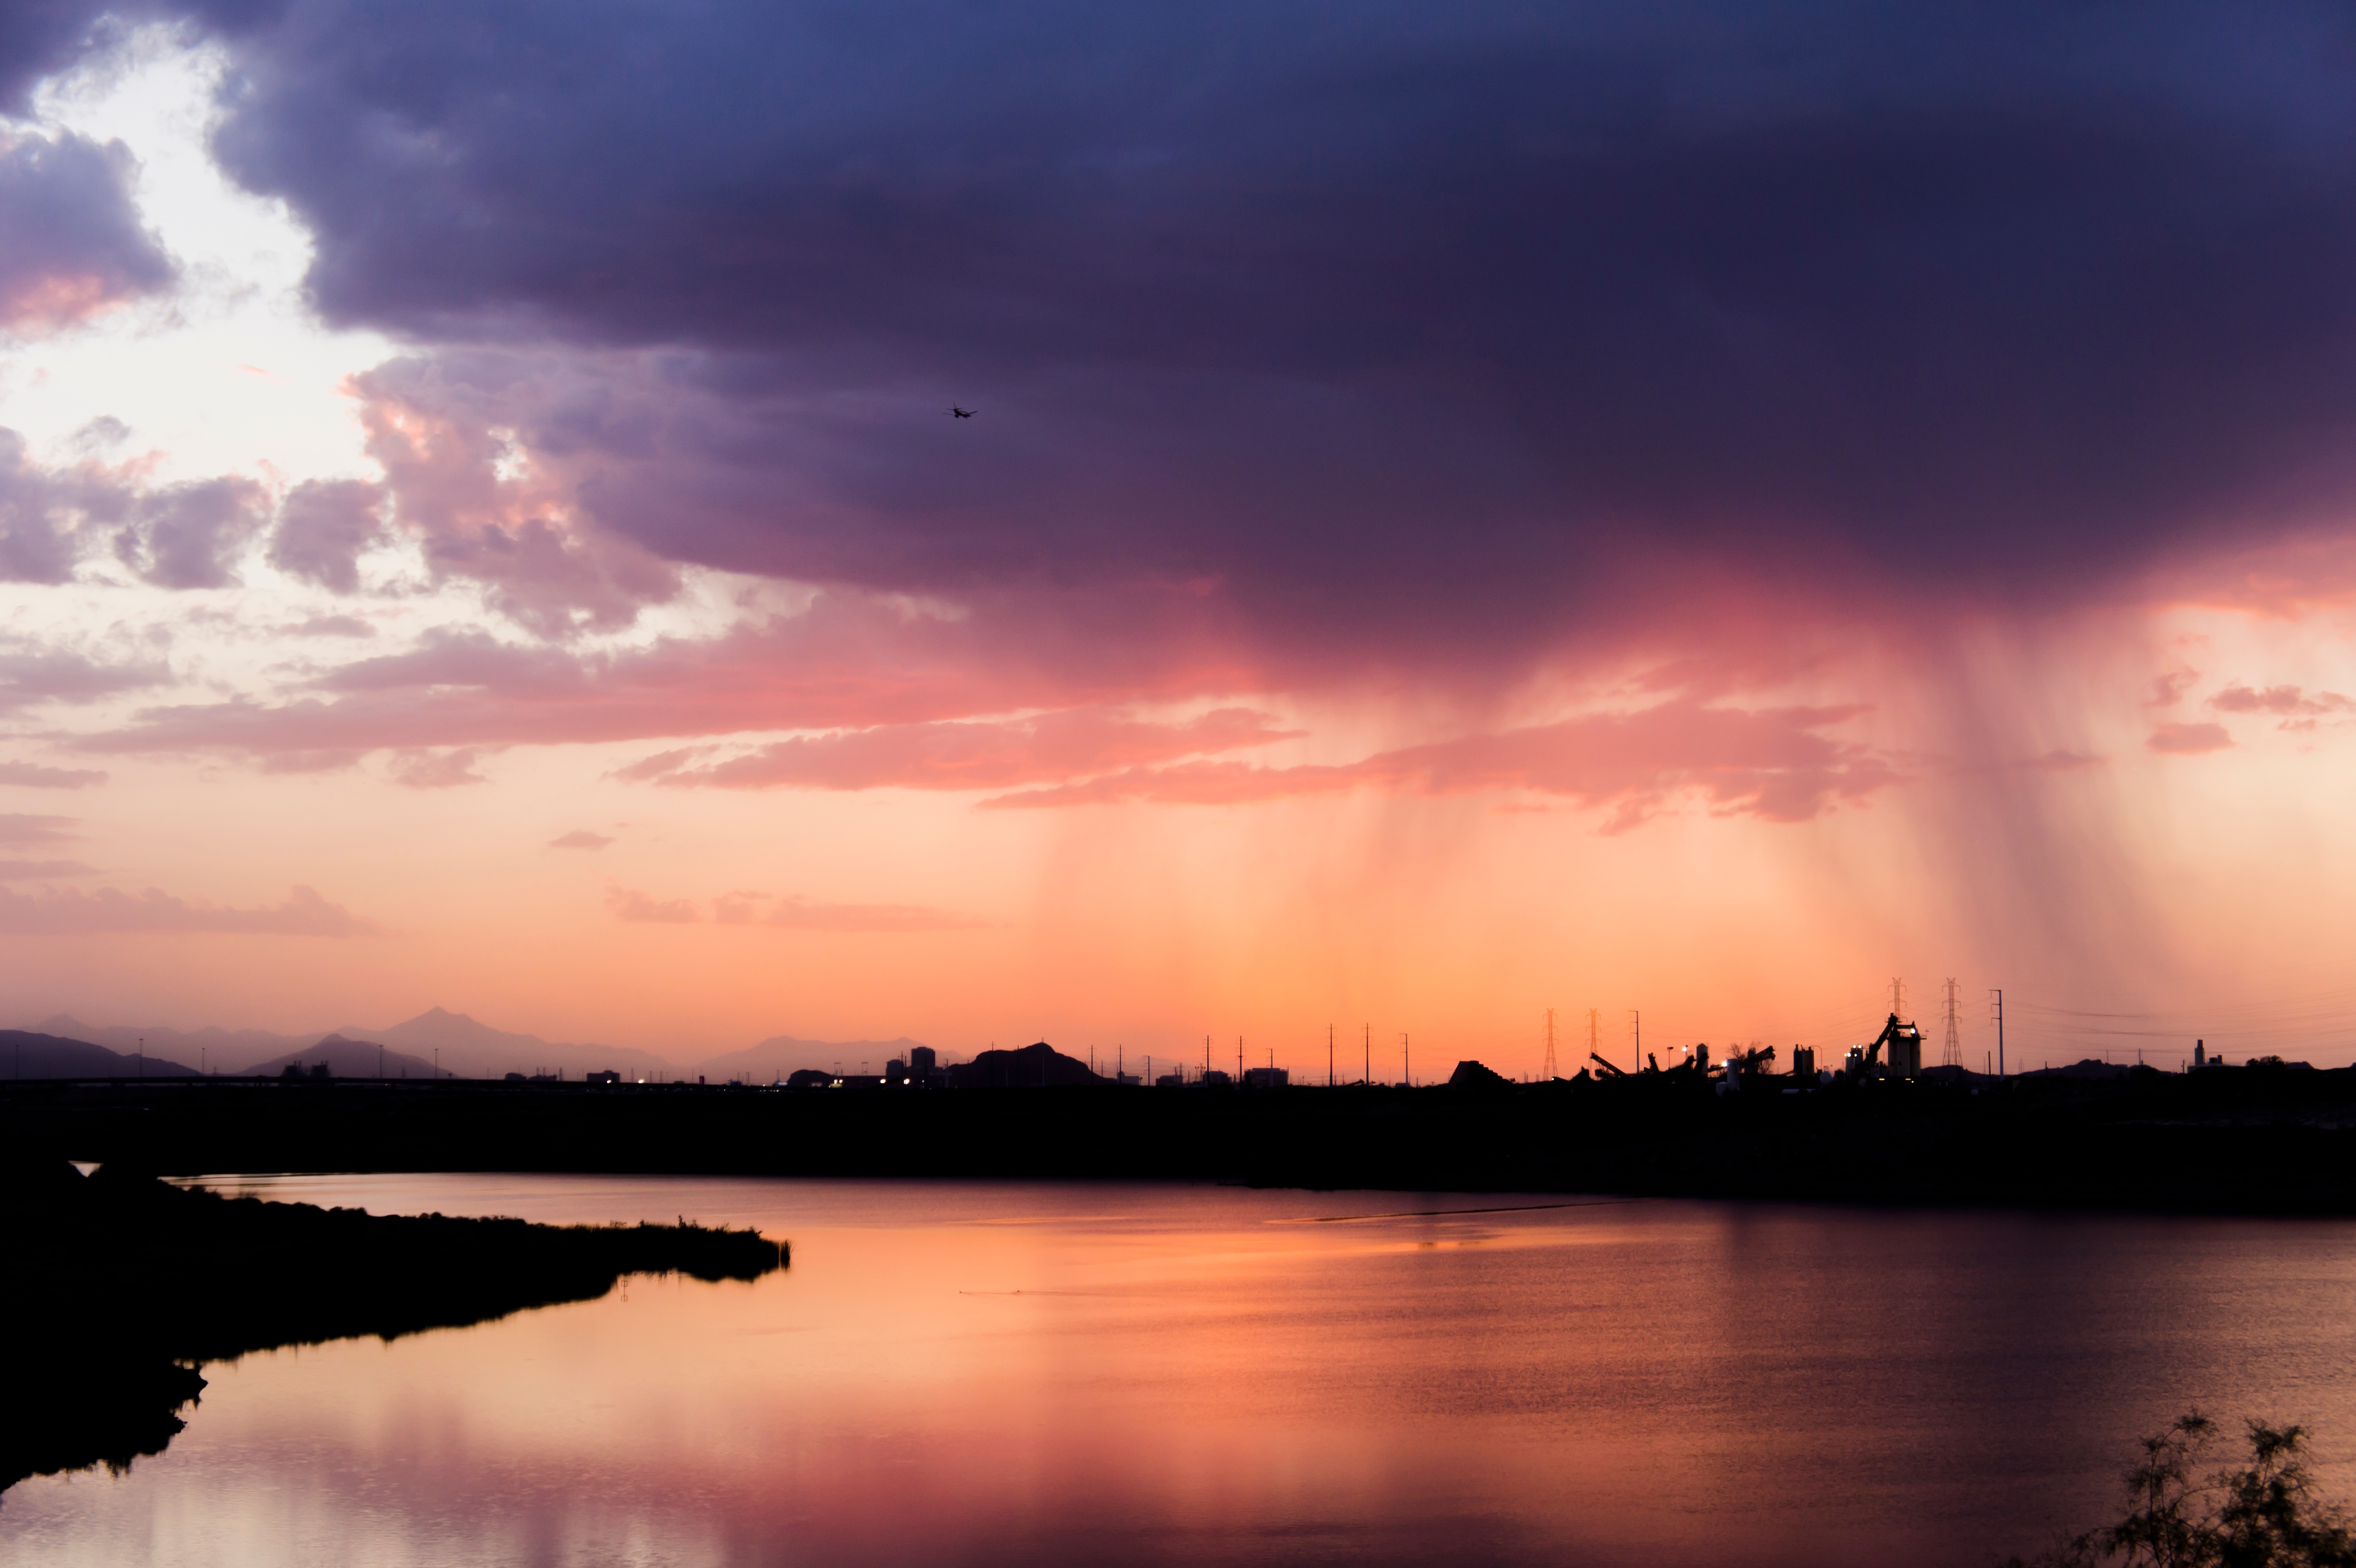
sea, horizon, silhouette, cloud, sky, sun, sunrise, sunset, sunlight, morning, dawn, atmosphere, river, dusk, evening, reflection, afterglow, atmospheric phenomenon